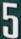
Number: 5